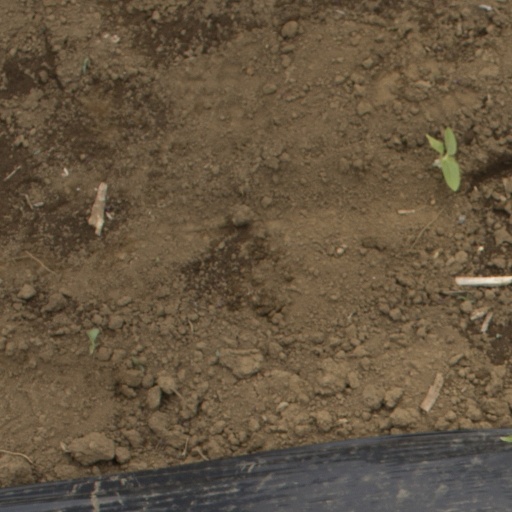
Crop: Jerusalem artichoke